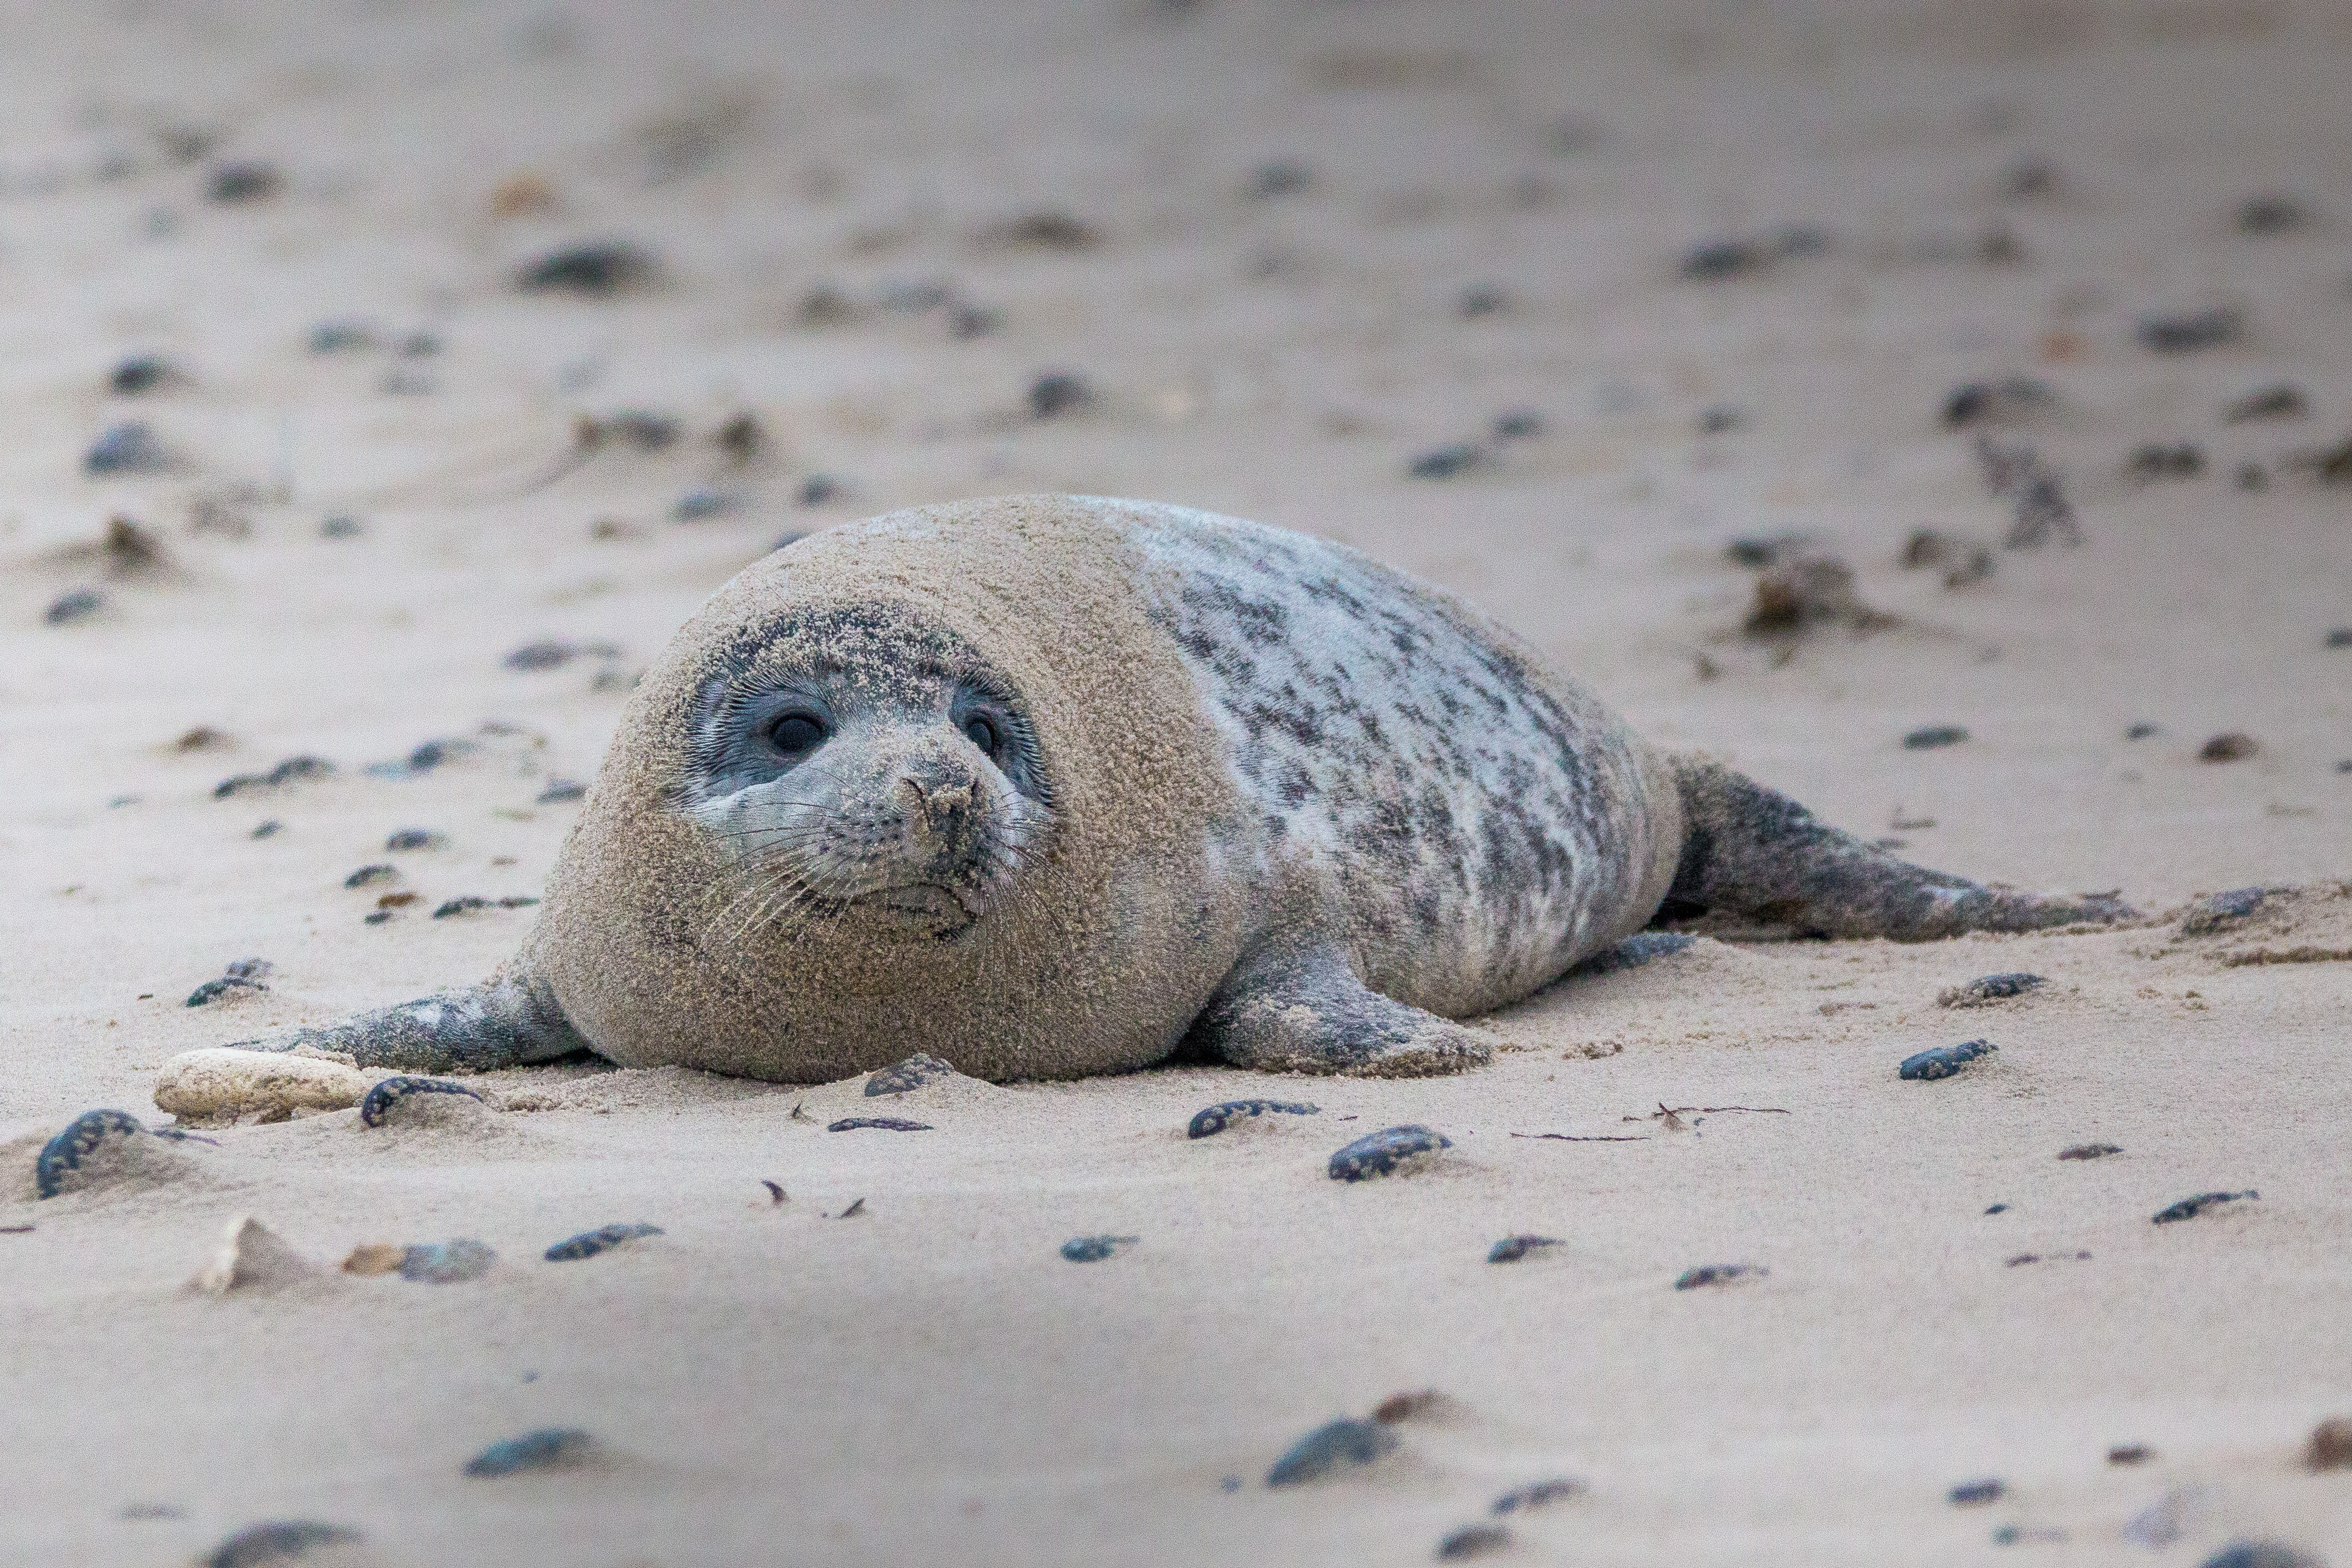
beach, sea, water, sand, dune, island, mammal, fauna, crawl, snout, seals, north sea, meeresbewohner, organism, harbor seal, helgoland, sea island, robbe, grey seal, halichoerus grypus, marine mammal, terrestrial animal